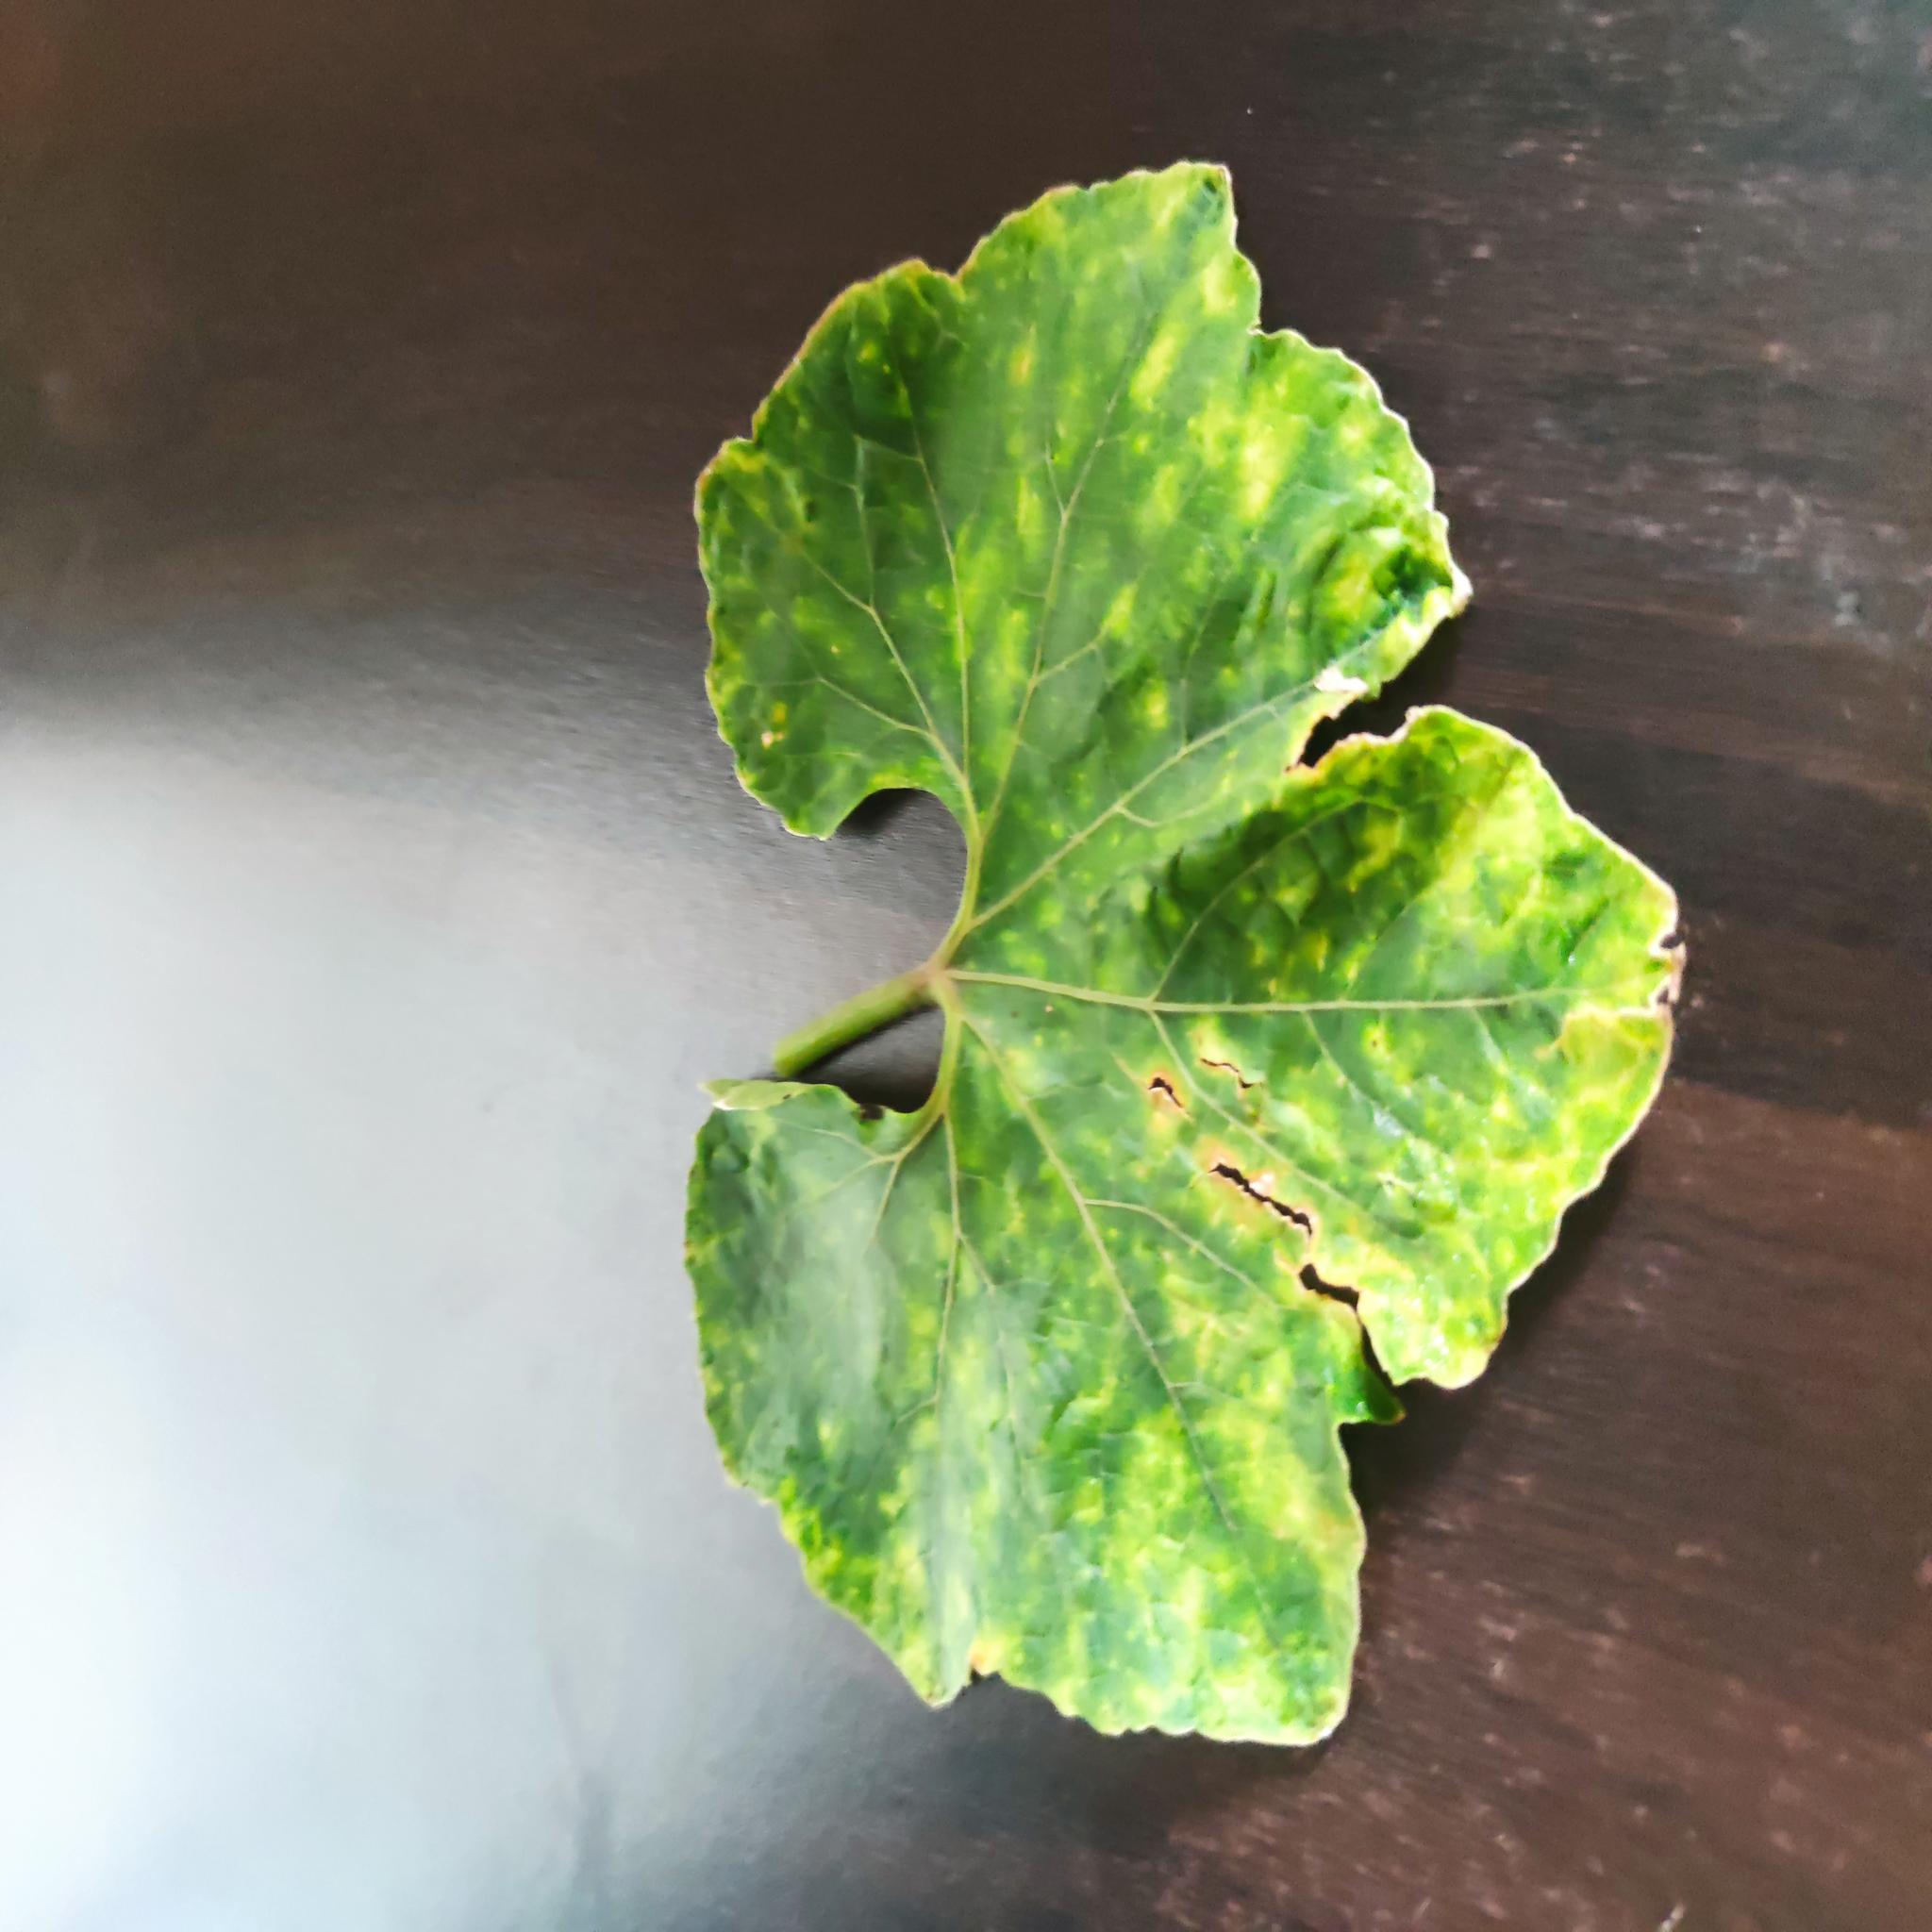
Label: Downy mildew